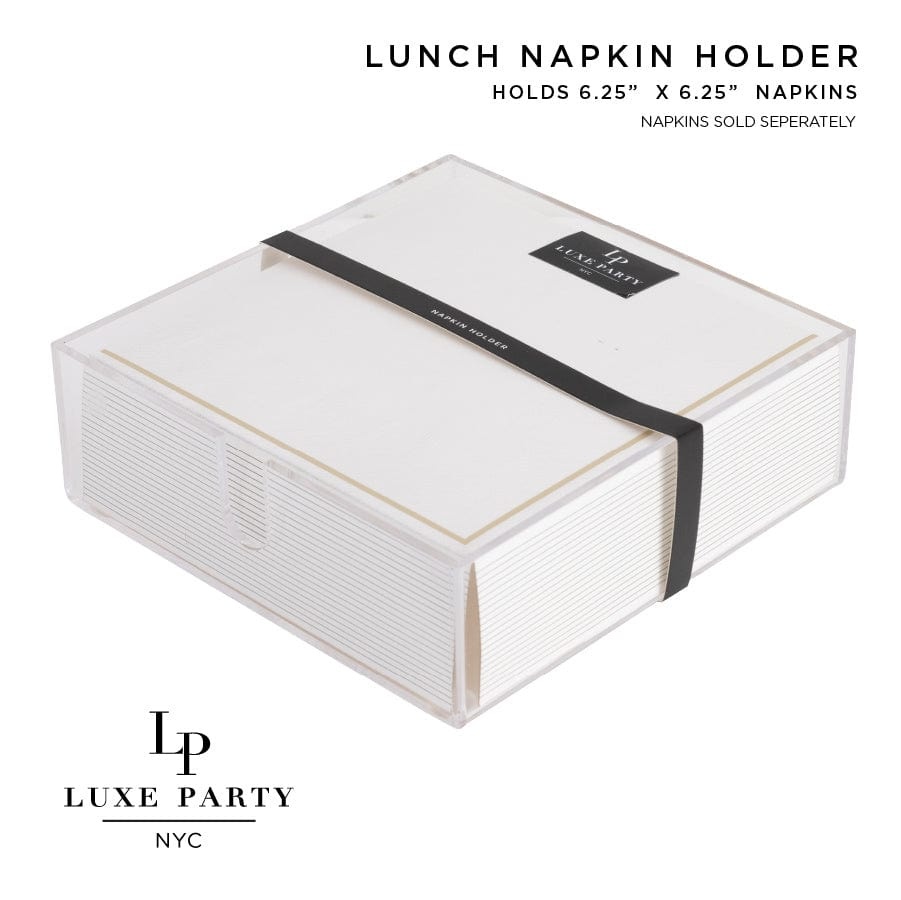
Acrylic Lunch Napkin Holders
Acrylic Lunch Napkin Holders | Luxe Party Acrylic Lunch Napkin Holders Elevate your table decor with our Acrylic Lunch Napkin Holders from Luxe Party. Crafted with precision and style, these napkin holders seamlessly blend functionality with sophistication. Made from high-quality acrylic, each holder ensures a chic presentation while keeping your lunch napkins organized and easily accessible. Key Features High-quality acrylic construction for durability and clarity 7.1" x 7.1 x 2.45 Fit 2 packages of napkins Elegant design that complements any table setting Keeps lunch napkins organized and easily accessible Versatile for formal or casual occasions Enhance your table decor with a touch of sophistication Shop Now Elevate your dining experience with Luxe Party's Acrylic Lunch Napkin Holders. Shop now and make a statement at your next event with these stylish and practical accessories. Your lunchs will appreciate the attention to detail as you showcase your commitment to quality and style. © 2023 Luxe Party. All rights reserved.
Brand: Luxe Party
Category: Home & Garden > Kitchen & Dining > Kitchen Tools & Utensils > Kitchen Organizers > Napkin Holders & Dispensers > Napkin Holders